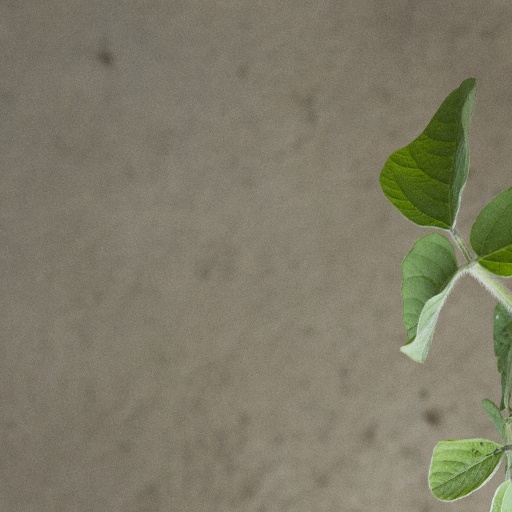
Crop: soybean